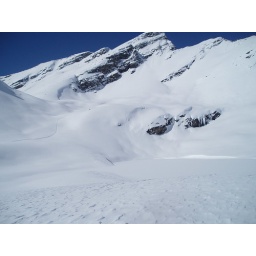
Another apline lake with rock outcroppings in the back ground. Follow the sled track and youll find the sled, little dot.